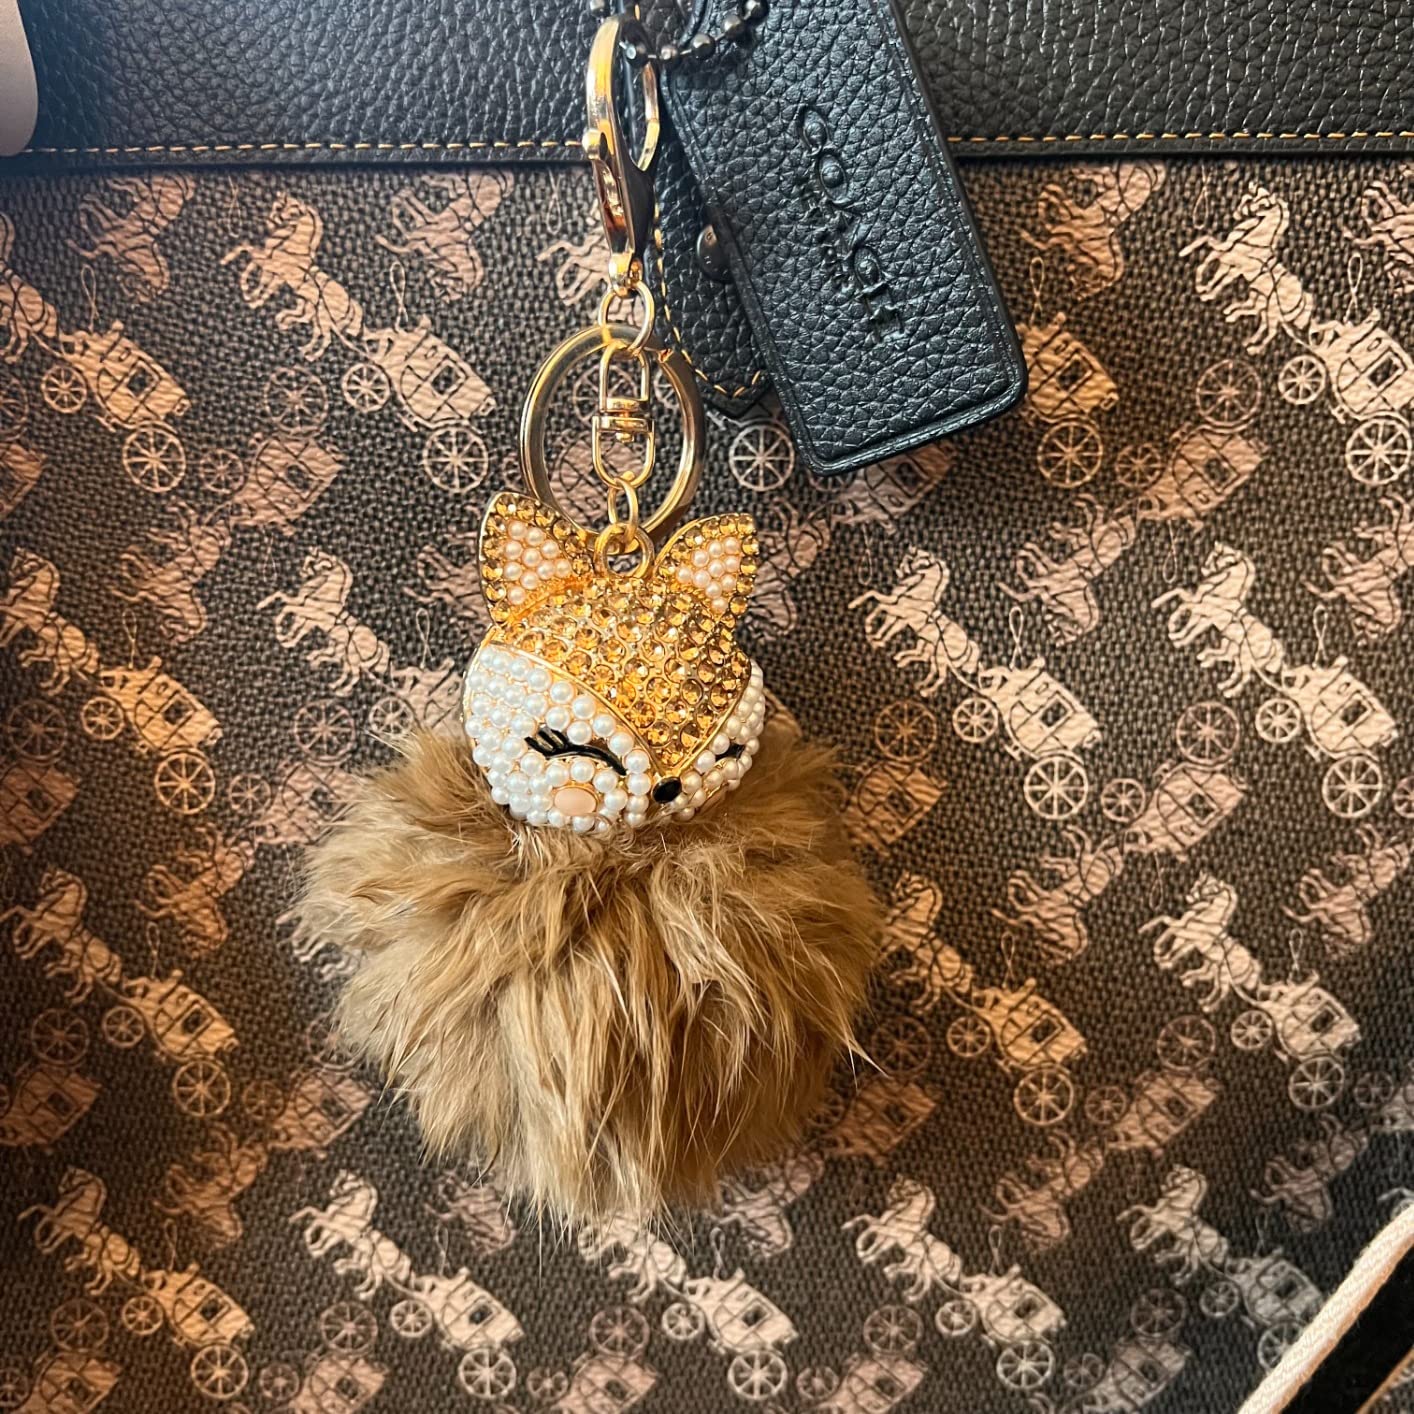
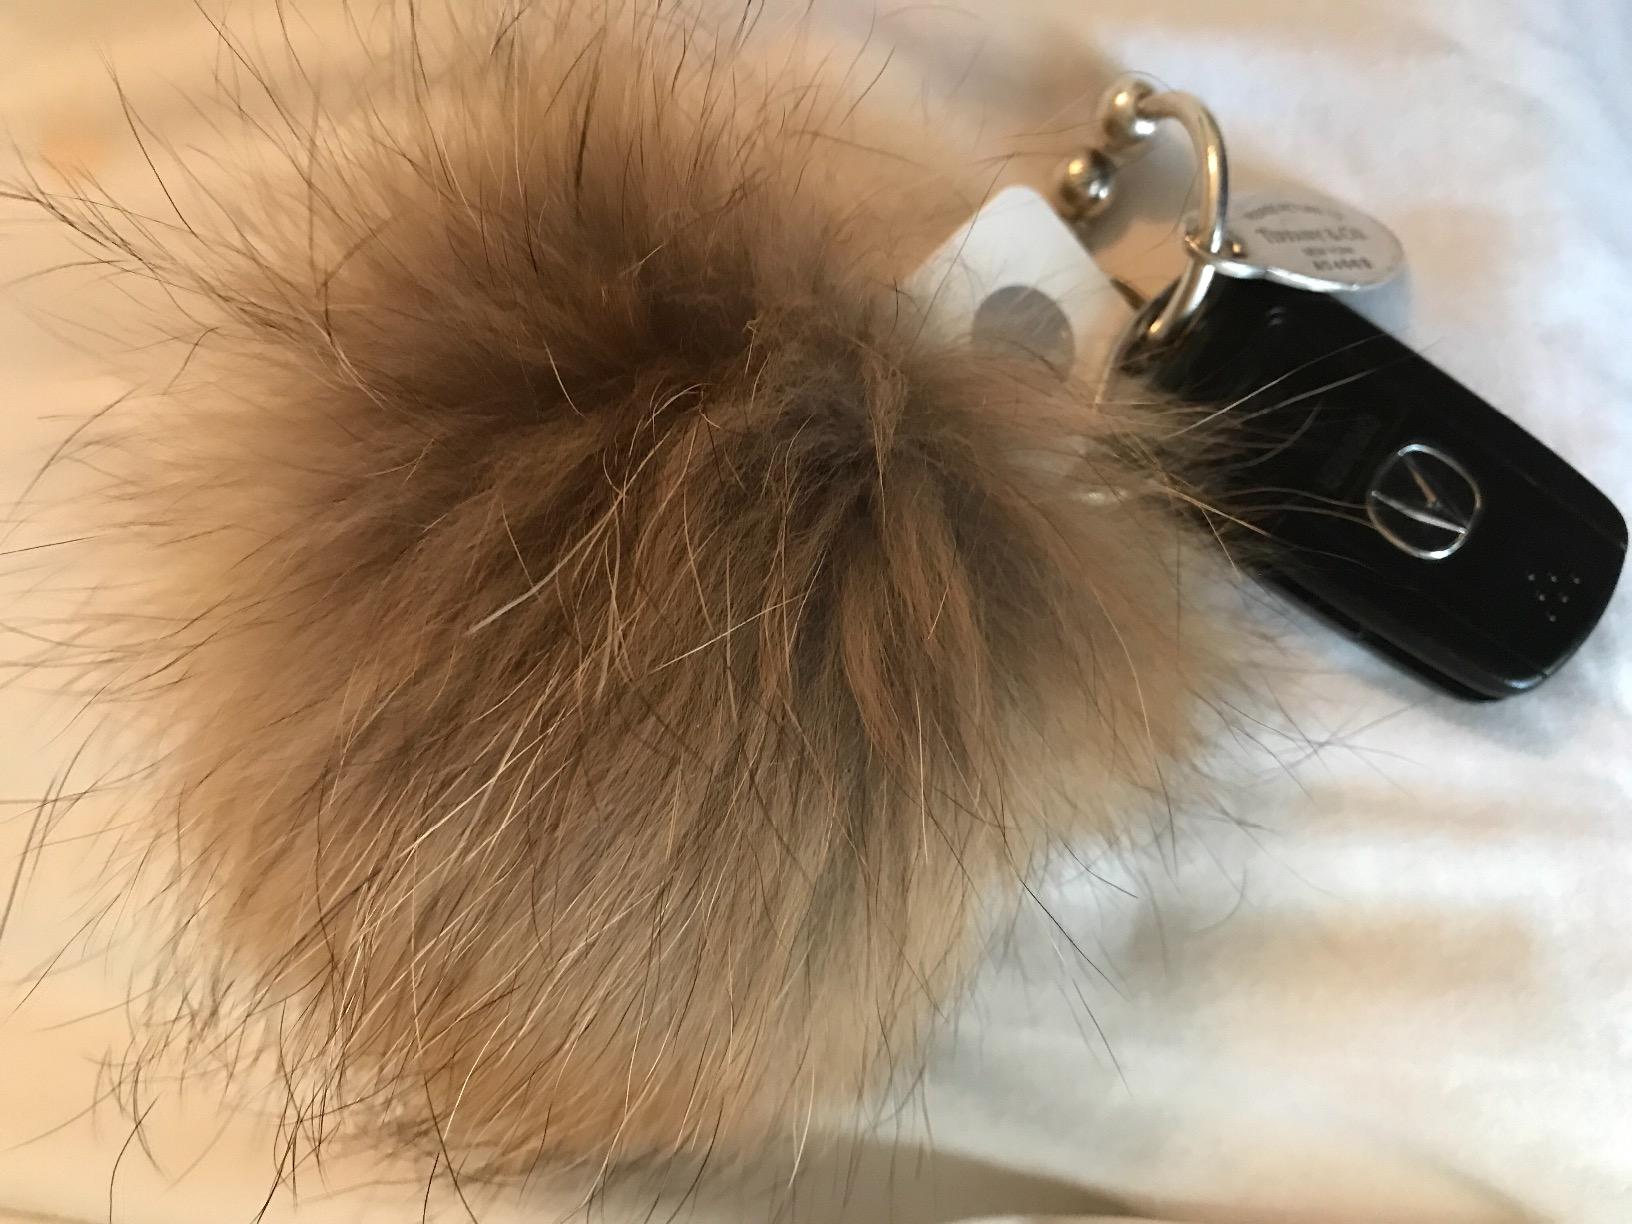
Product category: accessories_keychain
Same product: no